Purananuru

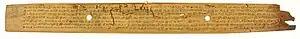

The Kaikkilai and Perunthinai are traditionally associated with "akam" poetry. In Purananuru, they occur in the context of the familiar "puram" landscape of warfare. Thus songs 83, 84 and 85 are classified as belonging to the "kaikkilai" "thinai", which denotes unrequited love, and describe a noblewoman's love for King Cholan Poravai Kopperunarkilli. Similarly, songs 143 to 147 are classified as "perunthinai" or "perunkilai thinai", which denotes unsuitable love, and deal with King Pekan's abandonment of his wife.